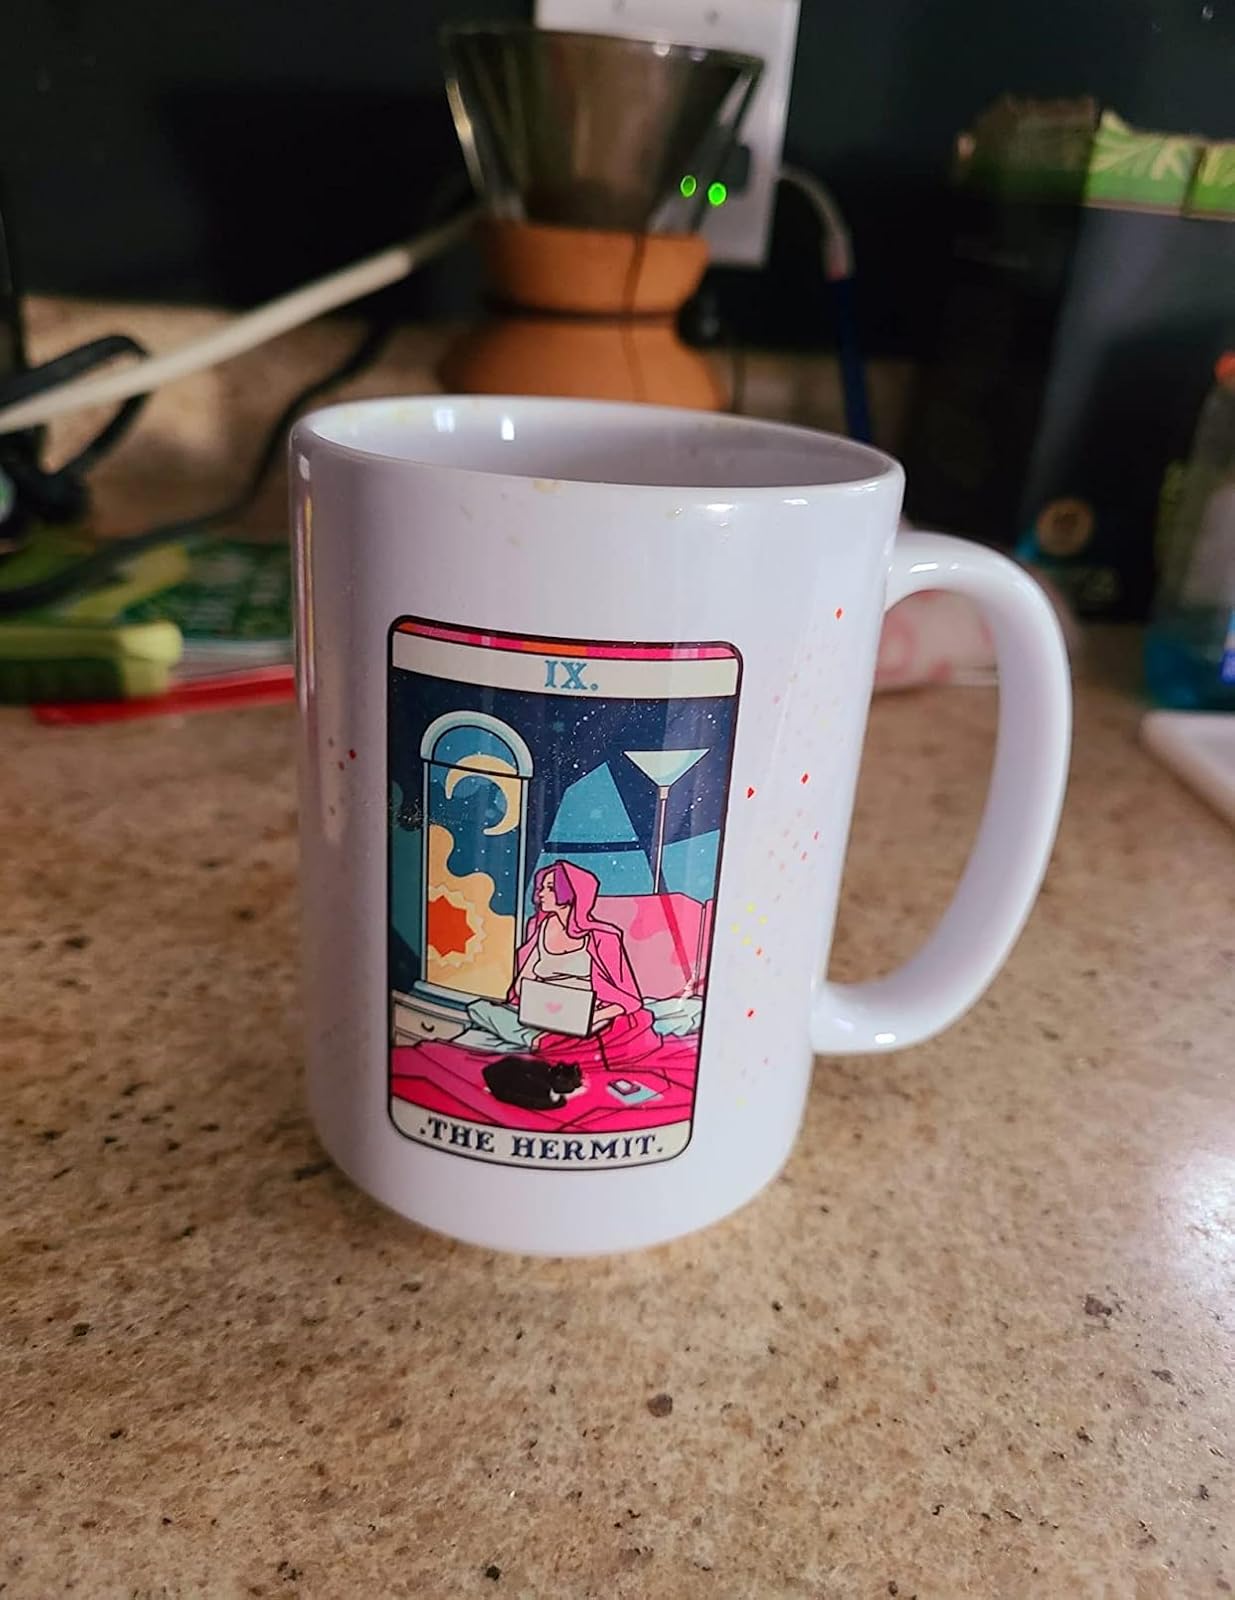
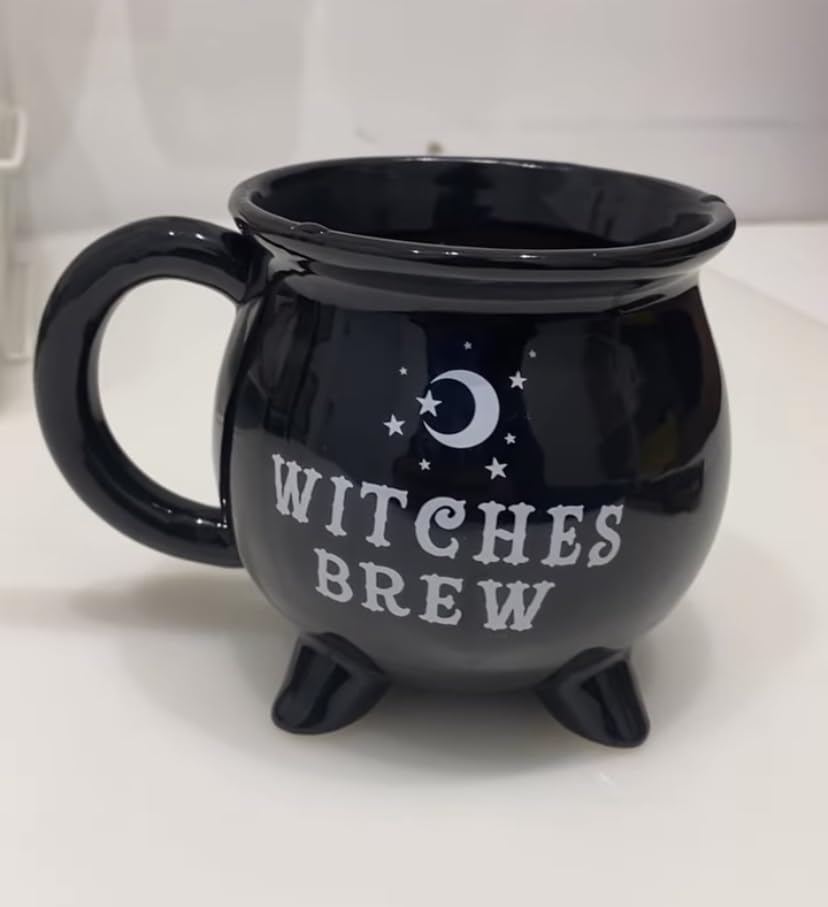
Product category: items_mug
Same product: no